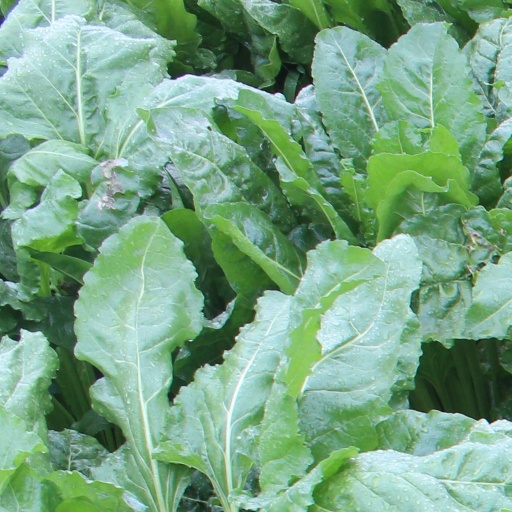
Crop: sugar beet